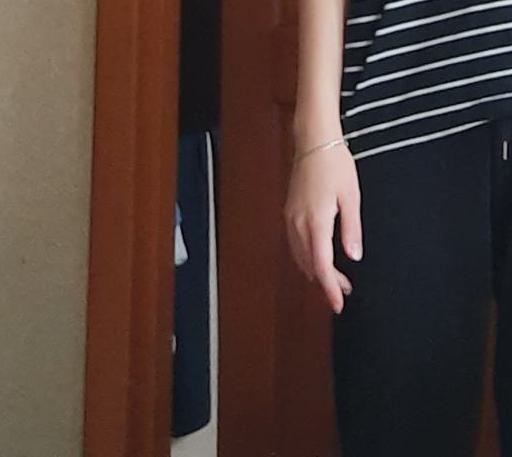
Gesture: no_gesture